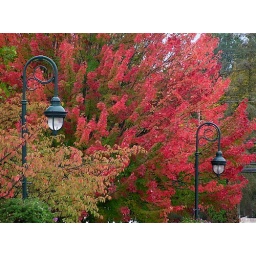
The trees in downtown Forest Grove put off more light right now than the lamp posts.